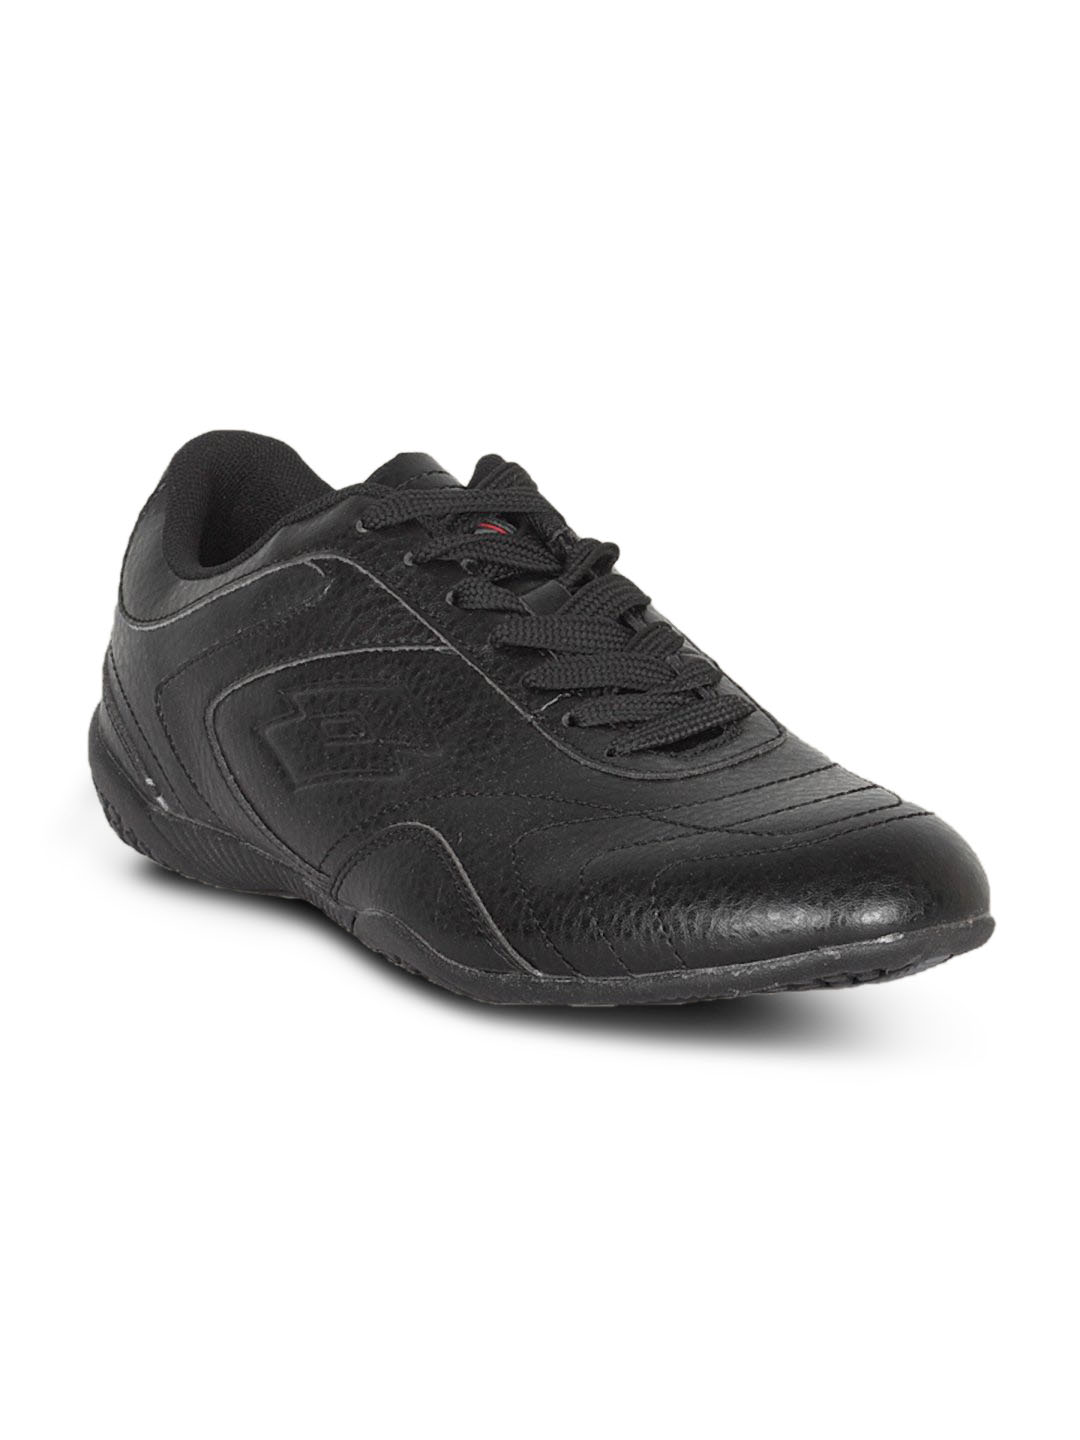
Lotto Men's Leisure Black Shoe
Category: Footwear / Shoes / Casual Shoes
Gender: Men
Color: Black
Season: Summer 2011
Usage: Casual